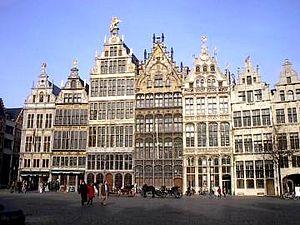
Michel Coignet, né à Anvers en 1549 et mort à Anvers le 24 décembre 1623, est un ingénieur brabançon, cosmographe, mathématicien et fabricant d'instruments scientifiques.
Une guilde de Saint-Luc ou gilde de saint Luc est une organisation corporative strictement réglementée de peintres, de graveurs, de sculpteurs et d'imprimeurs de la Renaissance, active depuis le XIVᵉ siècle en Italie, aux Pays-Bas, les pays rhénans et la France. Ces guildes prennent ce nom en référence à saint Luc l'évangéliste, le saint patron des peintres. Dans certaines villes, comme à Anvers, un très grand nombre de métiers artistiques y sont représentés, tandis qu'à d'autres endroits comme Bruxelles, elles réunissent uniquement les peintres. Les autres métiers artistiques se retrouvent alors au sein d'autres confréries, sous la protection d'autres saints patrons.